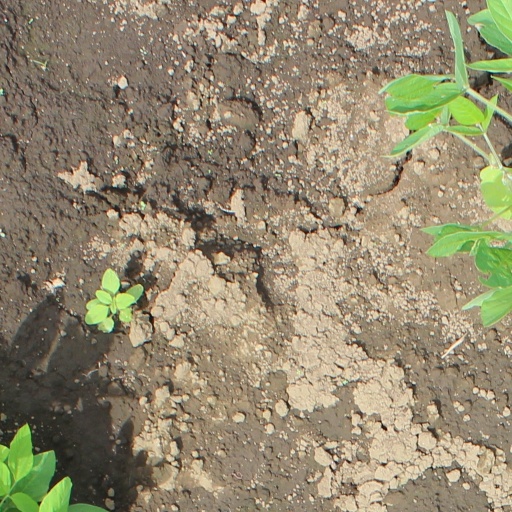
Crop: soybean